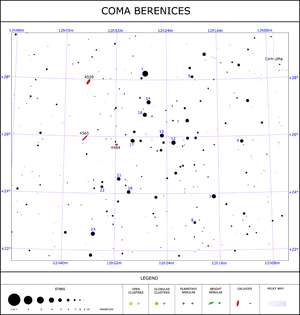
Melotte 111, également appelé l'amas d'étoiles de la Chevelure de Bérénice ou l'amas stellaire de la Chevelure, est un petit mais proche amas ouvert de notre galaxie, contenant 45 étoiles brillantes qui partagent un mouvement propre commun. Il est situé dans la constellation de la Chevelure de Bérénice.